Missouri History Museum

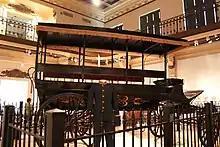
Carriage on exhibit

The museums signature collection includes both national artifacts, as well as Missouri and St. Louis related materials, such as local colonial and native artifacts, Louisiana Purchase Exposition artifacts, and items relating to Charles Lindbergh and his trans-Atlantic flight in the "Spirit of St. Louis". A replica of the "Spirit of St. Louis" can be found in the museum. A large number of artifacts from the 1804–1806 Lewis and Clark Expedition are also housed in the permanent collection, as St. Louis was the starting point for that venture.